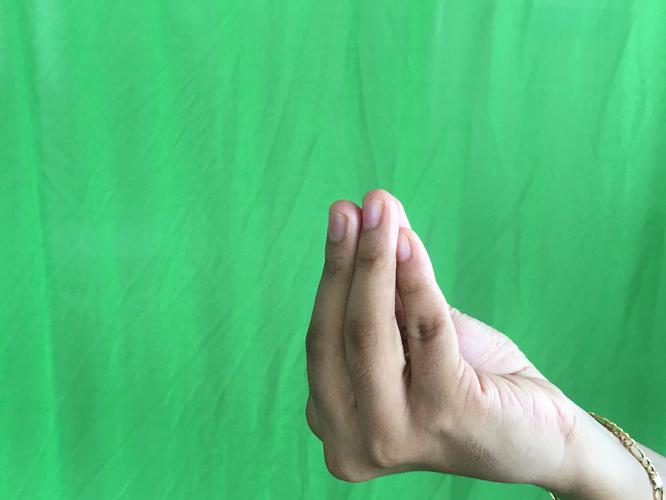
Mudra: Mukulam
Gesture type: single_hand